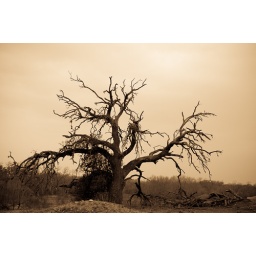
Cool old tree by the side of the road